Jill Abbott

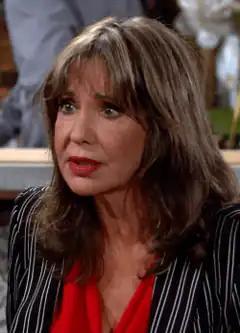
Jess Walton as Jill Abbott

Jill Abbott is a fictional character from the American CBS soap opera "The Young and the Restless". The longest-running and only remaining original character, Jill was created and introduced by William J. Bell. Originally portrayed by Brenda Dickson, when Dickson departed in 1980, the role was first recast with Deborah Adair. Dickson returned in 1983 and, although she stated that she would never leave the role again, she was replaced by Jess Walton in 1987, who continues in the role to present time.